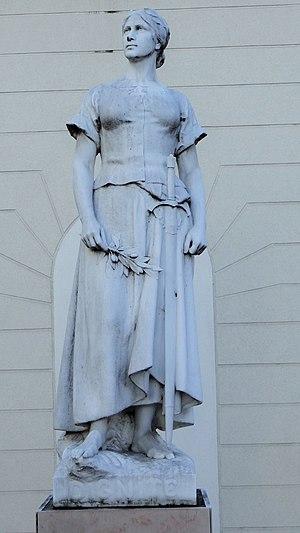
Statue ""Dignité"" réalisée en 1906 par Charles Théodore Perron (statue située à l'angle des avenues de la République et de Verdun à Montrouge)"
Charles Théodore Perron, né à Paris 10ᵉ le 16 octobre 1862 et mort à Bourg-la-Reine le 18 décembre 1934, est un sculpteur français.